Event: Nepal Earthquake
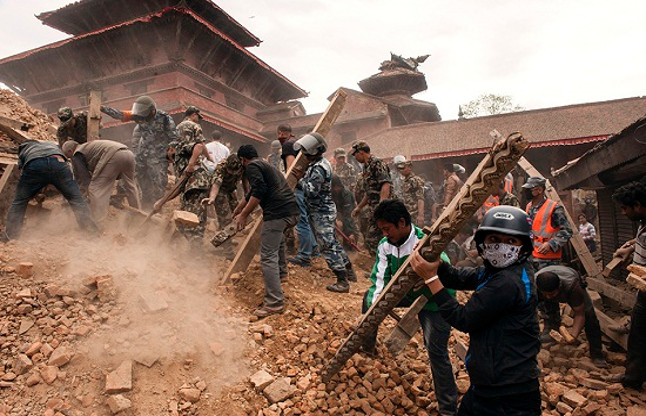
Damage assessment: damage